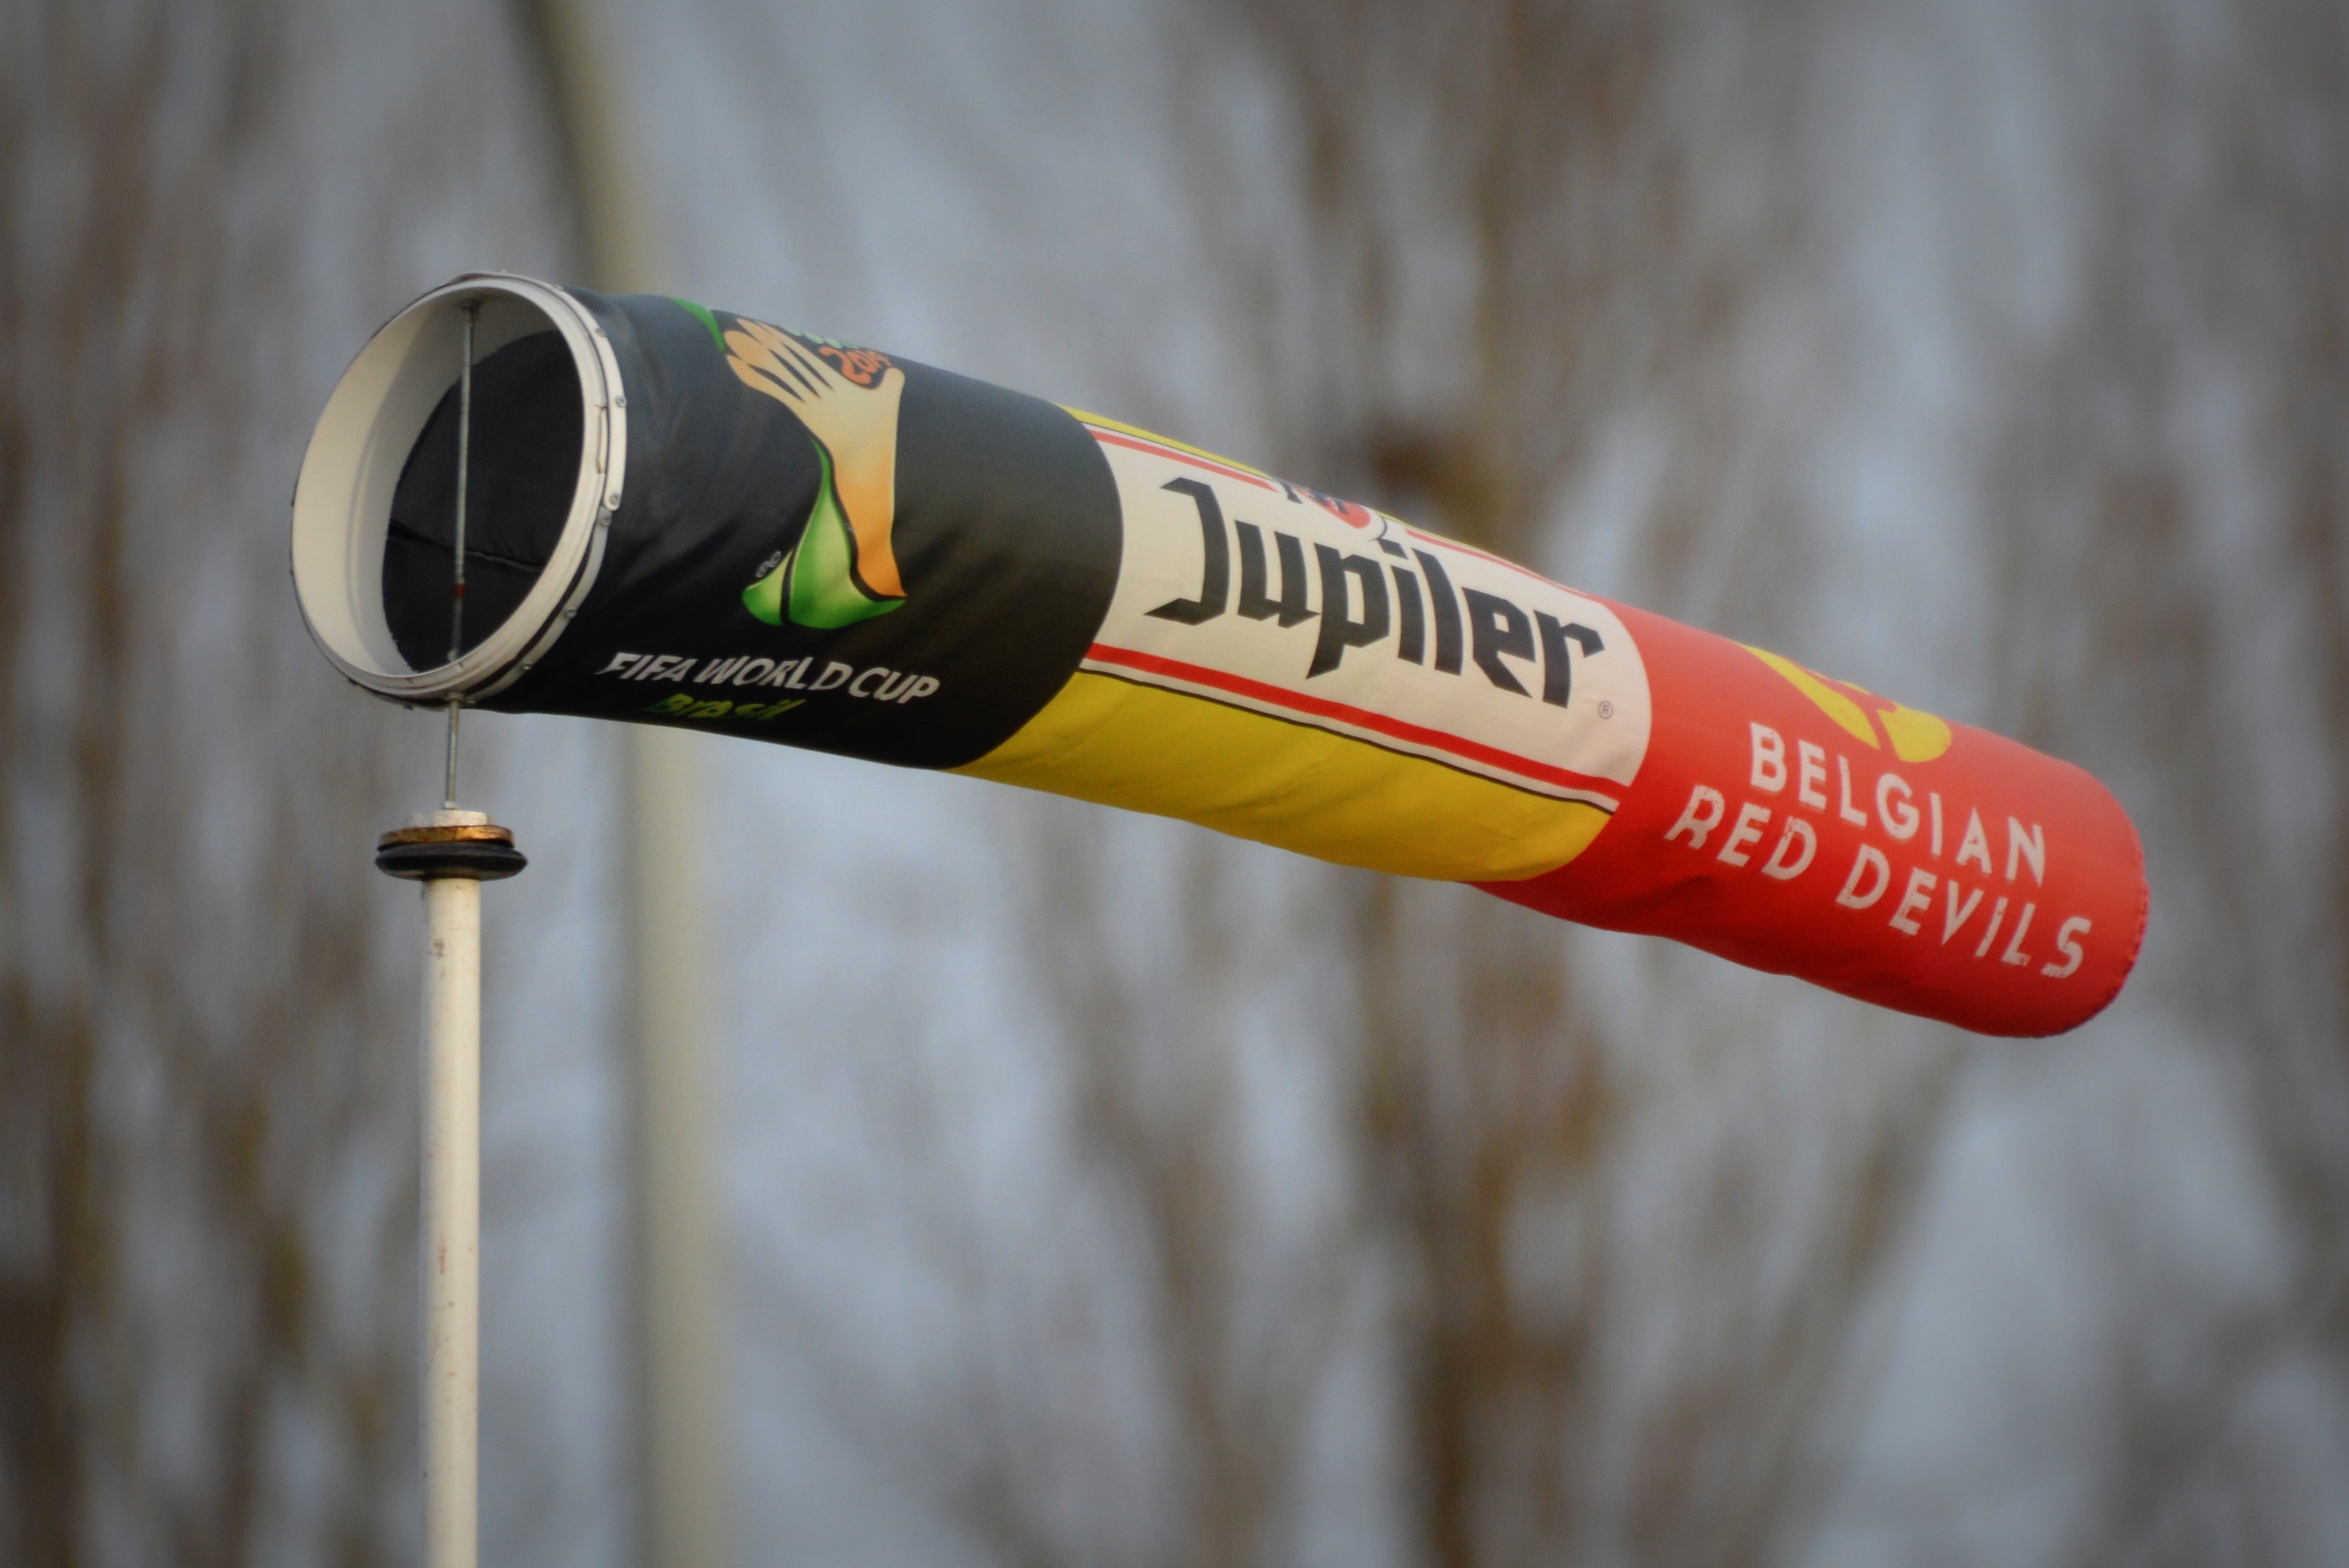
wind, bicycle, red, vehicle, color, yellow, windbreak, weather vane, bicycle frame, belgian flag